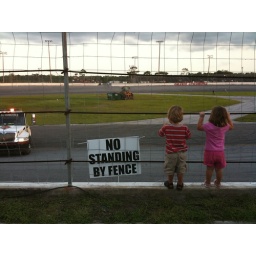
No standing by fence